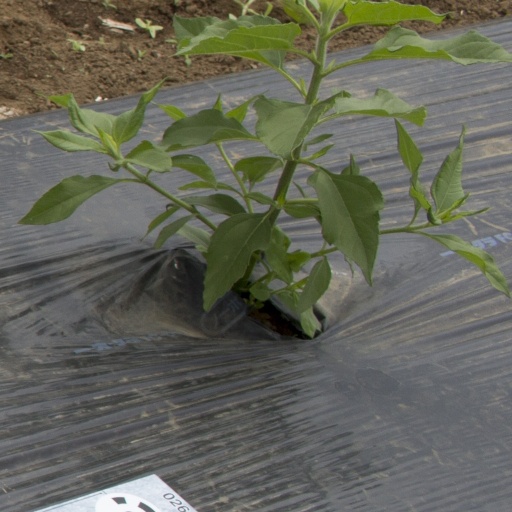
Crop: Jerusalem artichoke